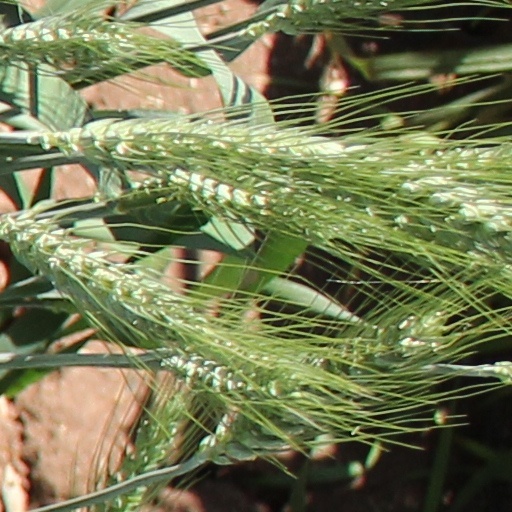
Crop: wheat